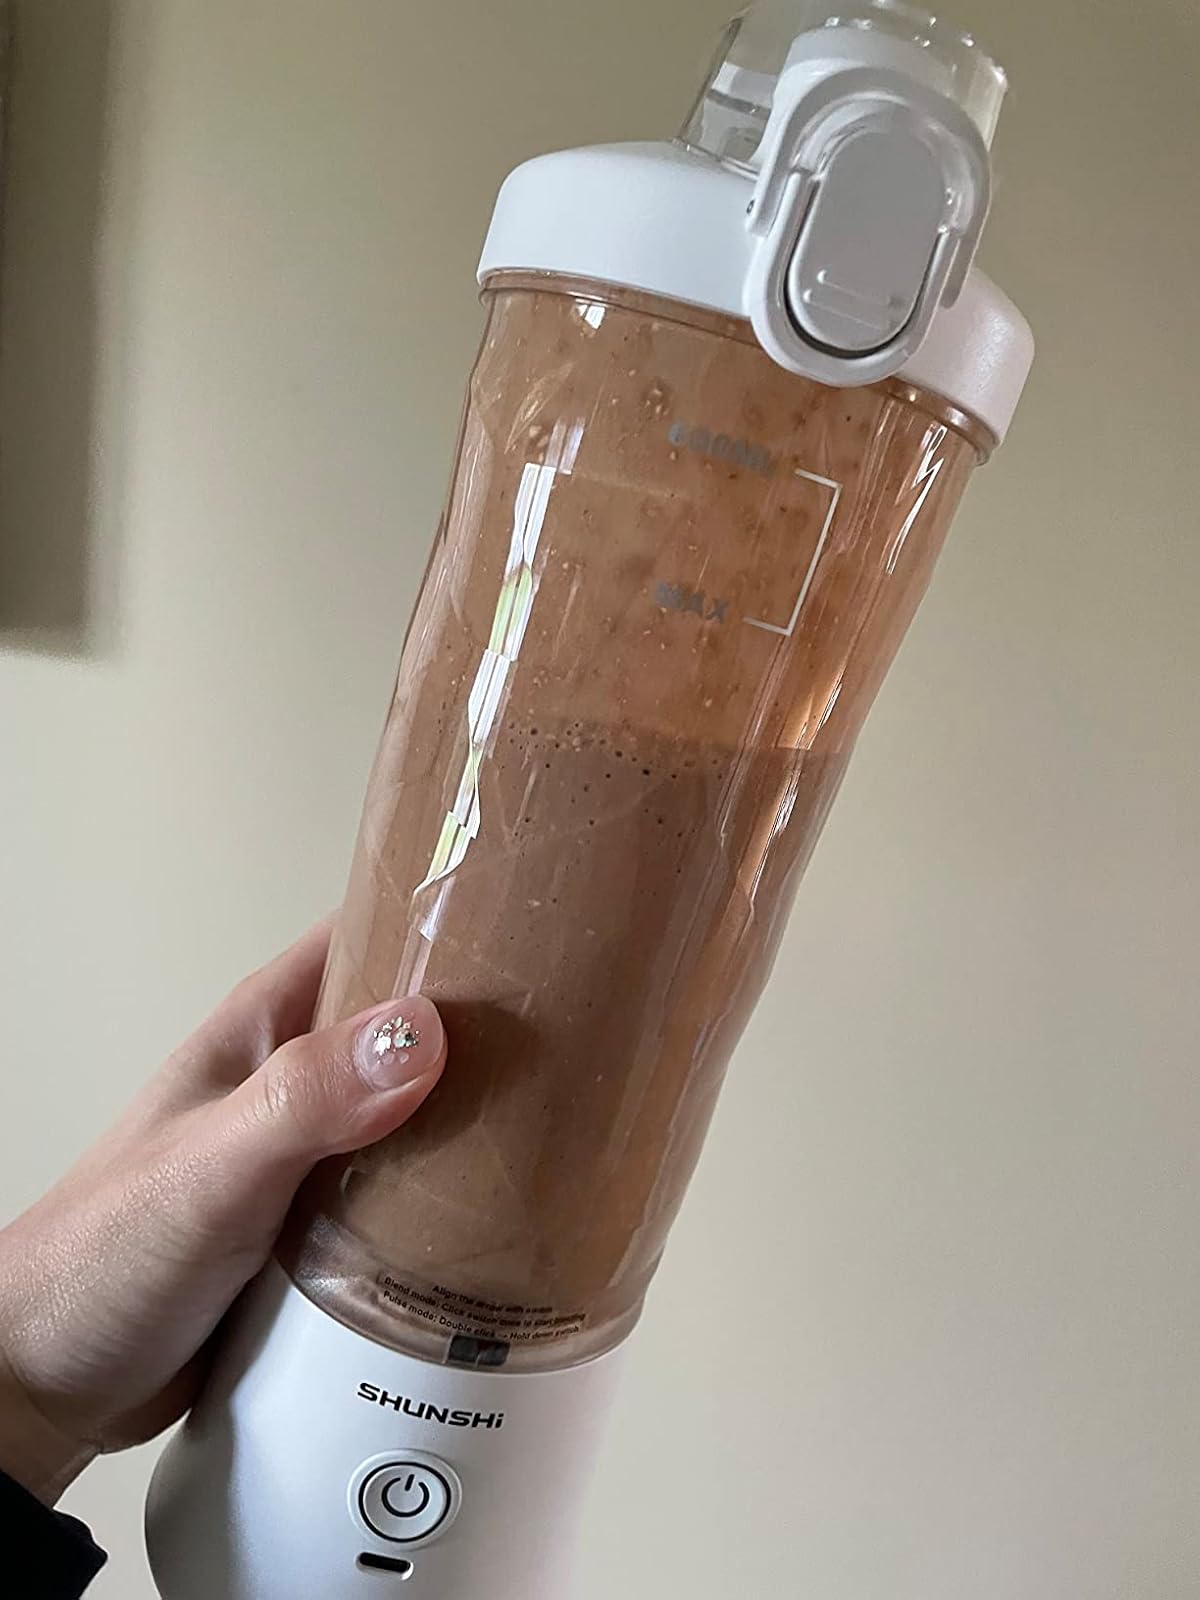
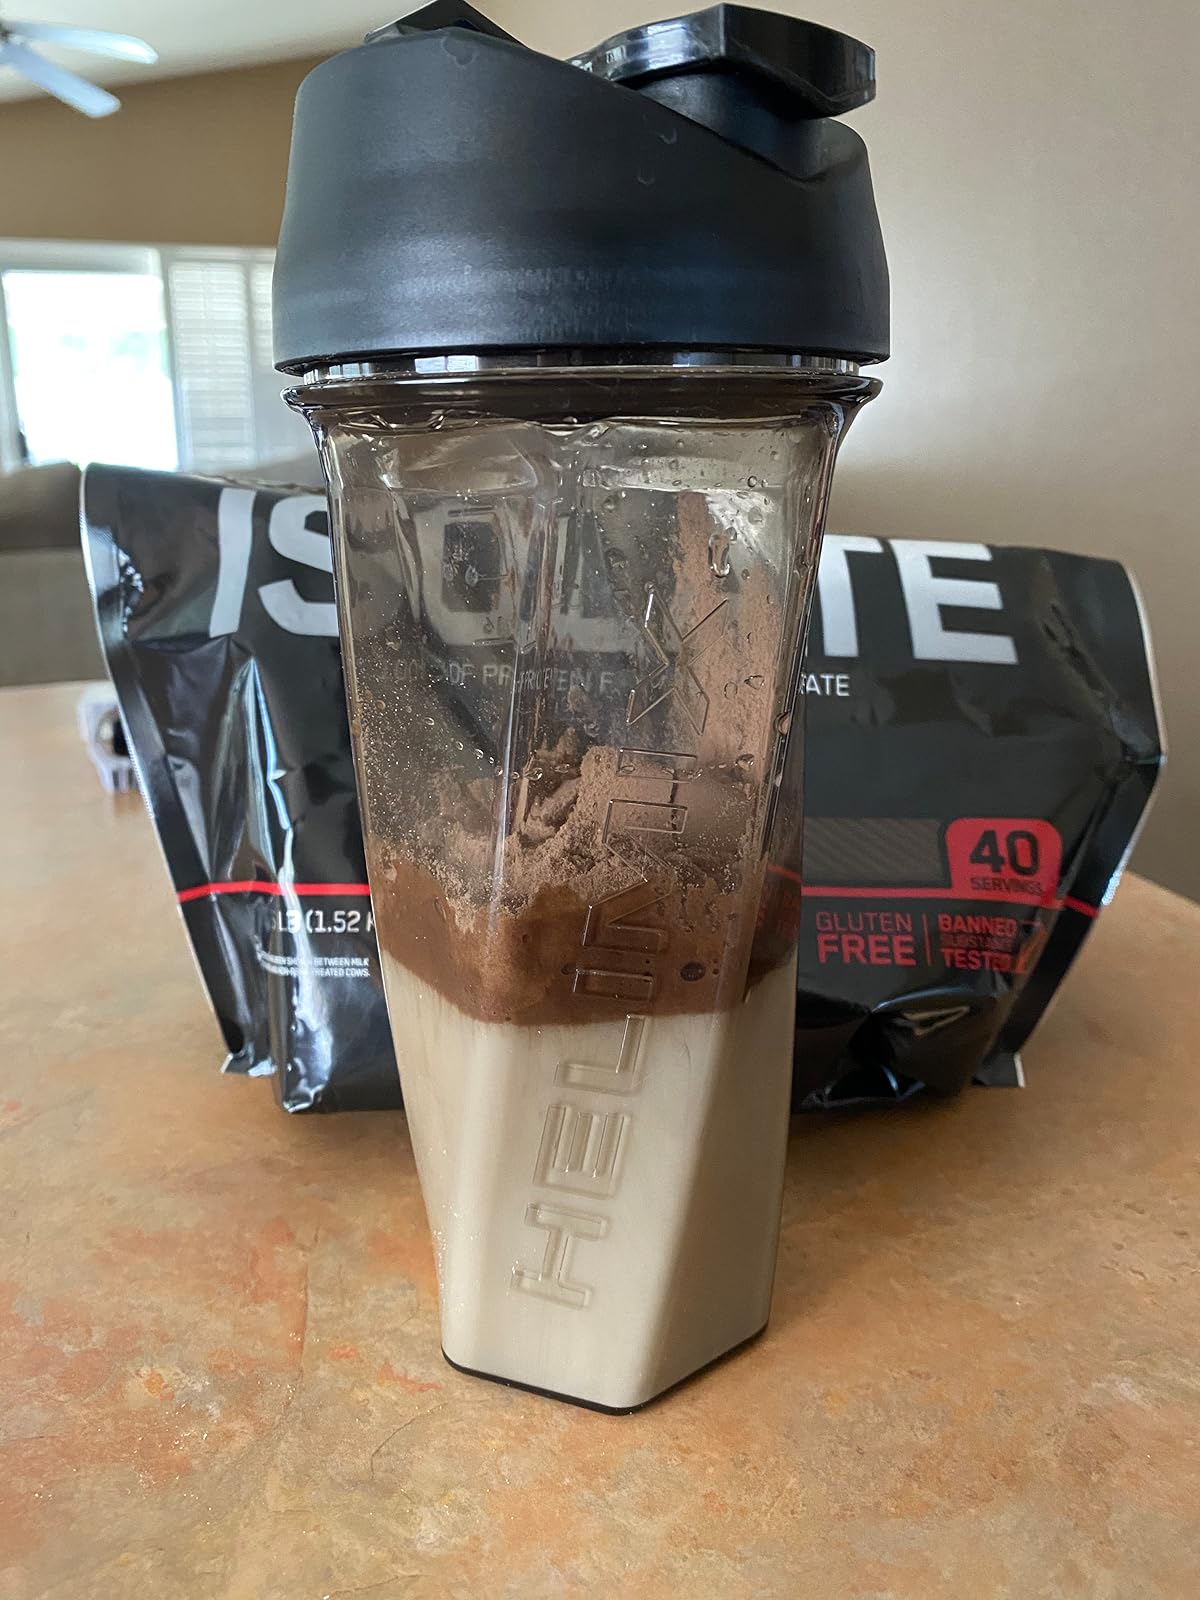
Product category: items_blender
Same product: no